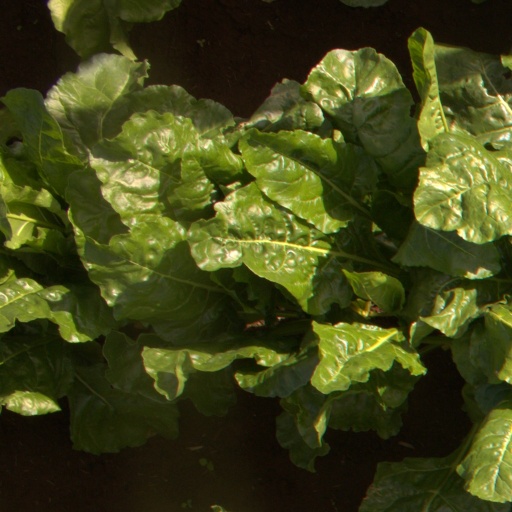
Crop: sugar beet